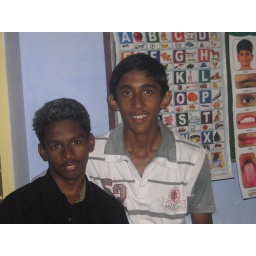
Me in the black shirt and venkatash